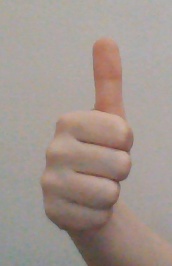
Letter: aleff